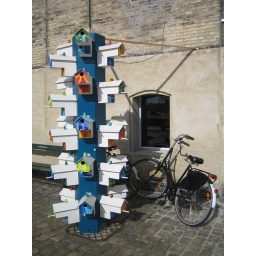
bird nests and bike in copenhagen